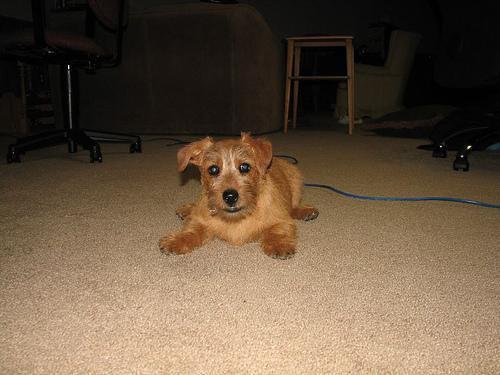
Norfolk_terrier